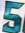
Number: 5